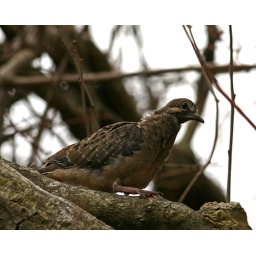
Found this cute little guy in a tree at Hammonasett State Park in CT on a bird walk.